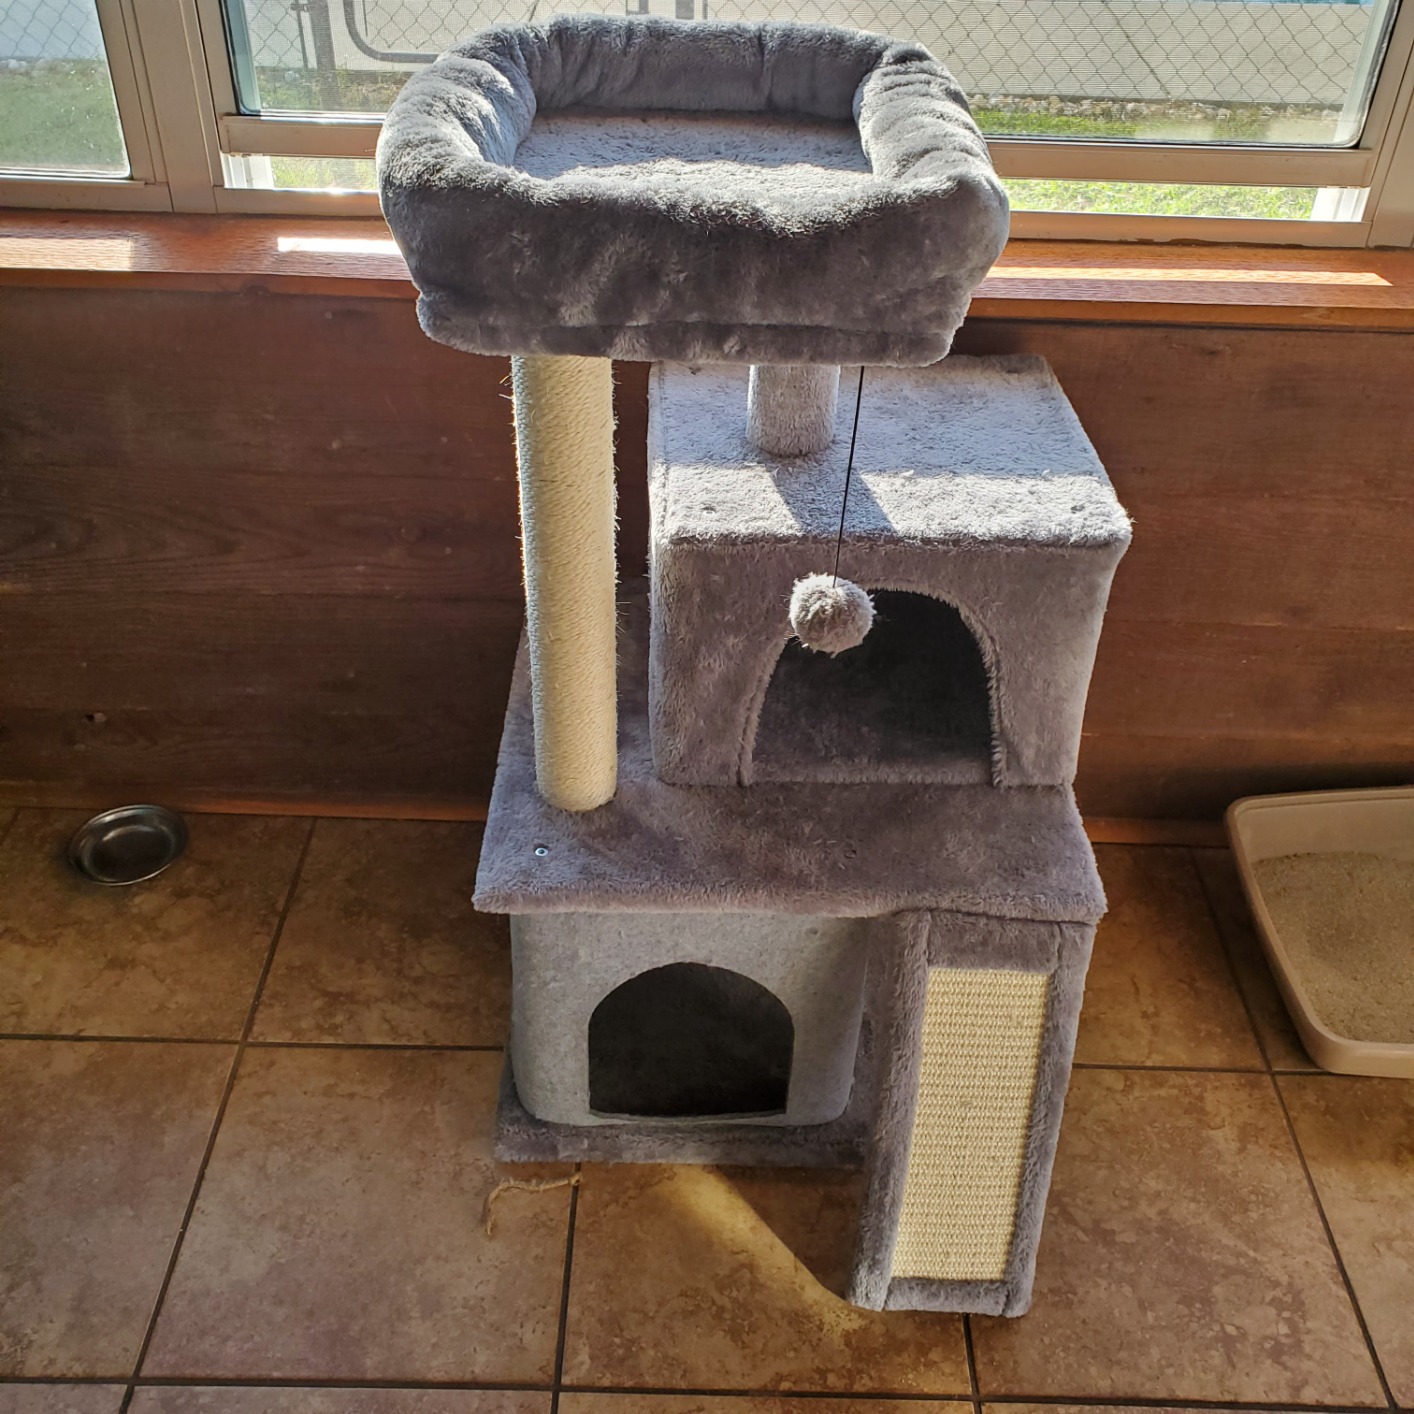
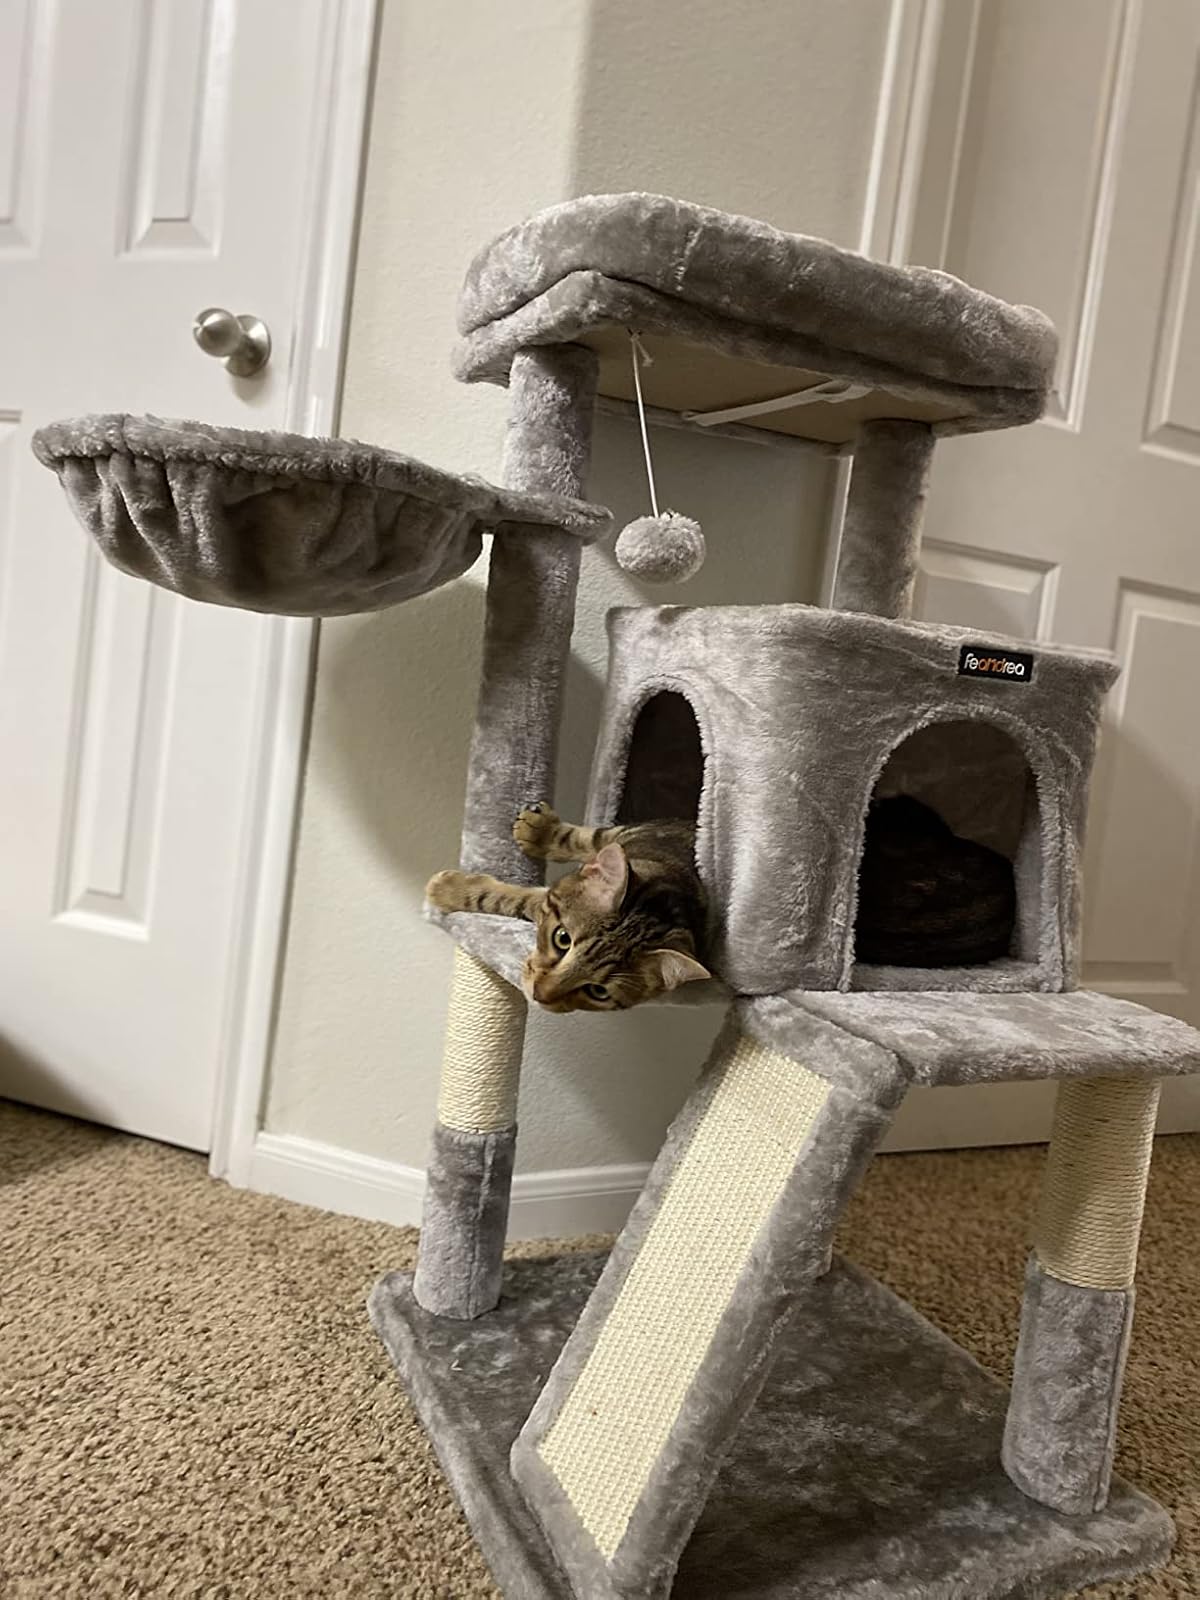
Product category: items_cat tree
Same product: no